Mundell Lowe

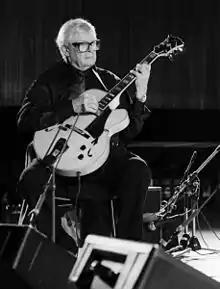
Lowe in 2000

James Mundell Lowe (April 21, 1922 – December 2, 2017) was an American jazz guitarist who worked often in radio, television, and film, and as a session musician.